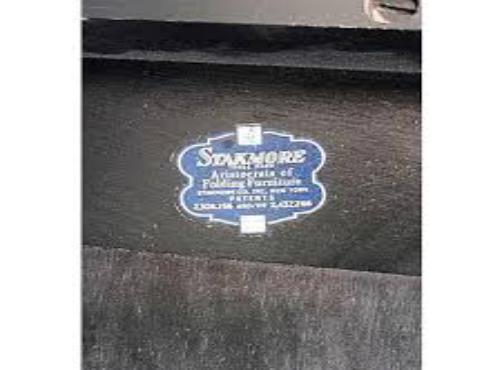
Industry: Necessities